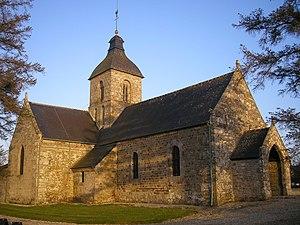
Cette liste regroupe une partie des monuments historiques du Calvados.
Cette liste regroupe une partie des monuments historiques du Calvados.
Beaumesnil est une commune française du département du Calvados, dans la région Normandie, peuplée de 203 habitants.